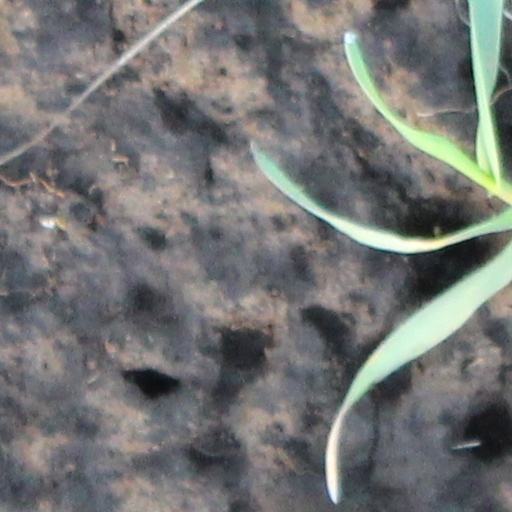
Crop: wheat